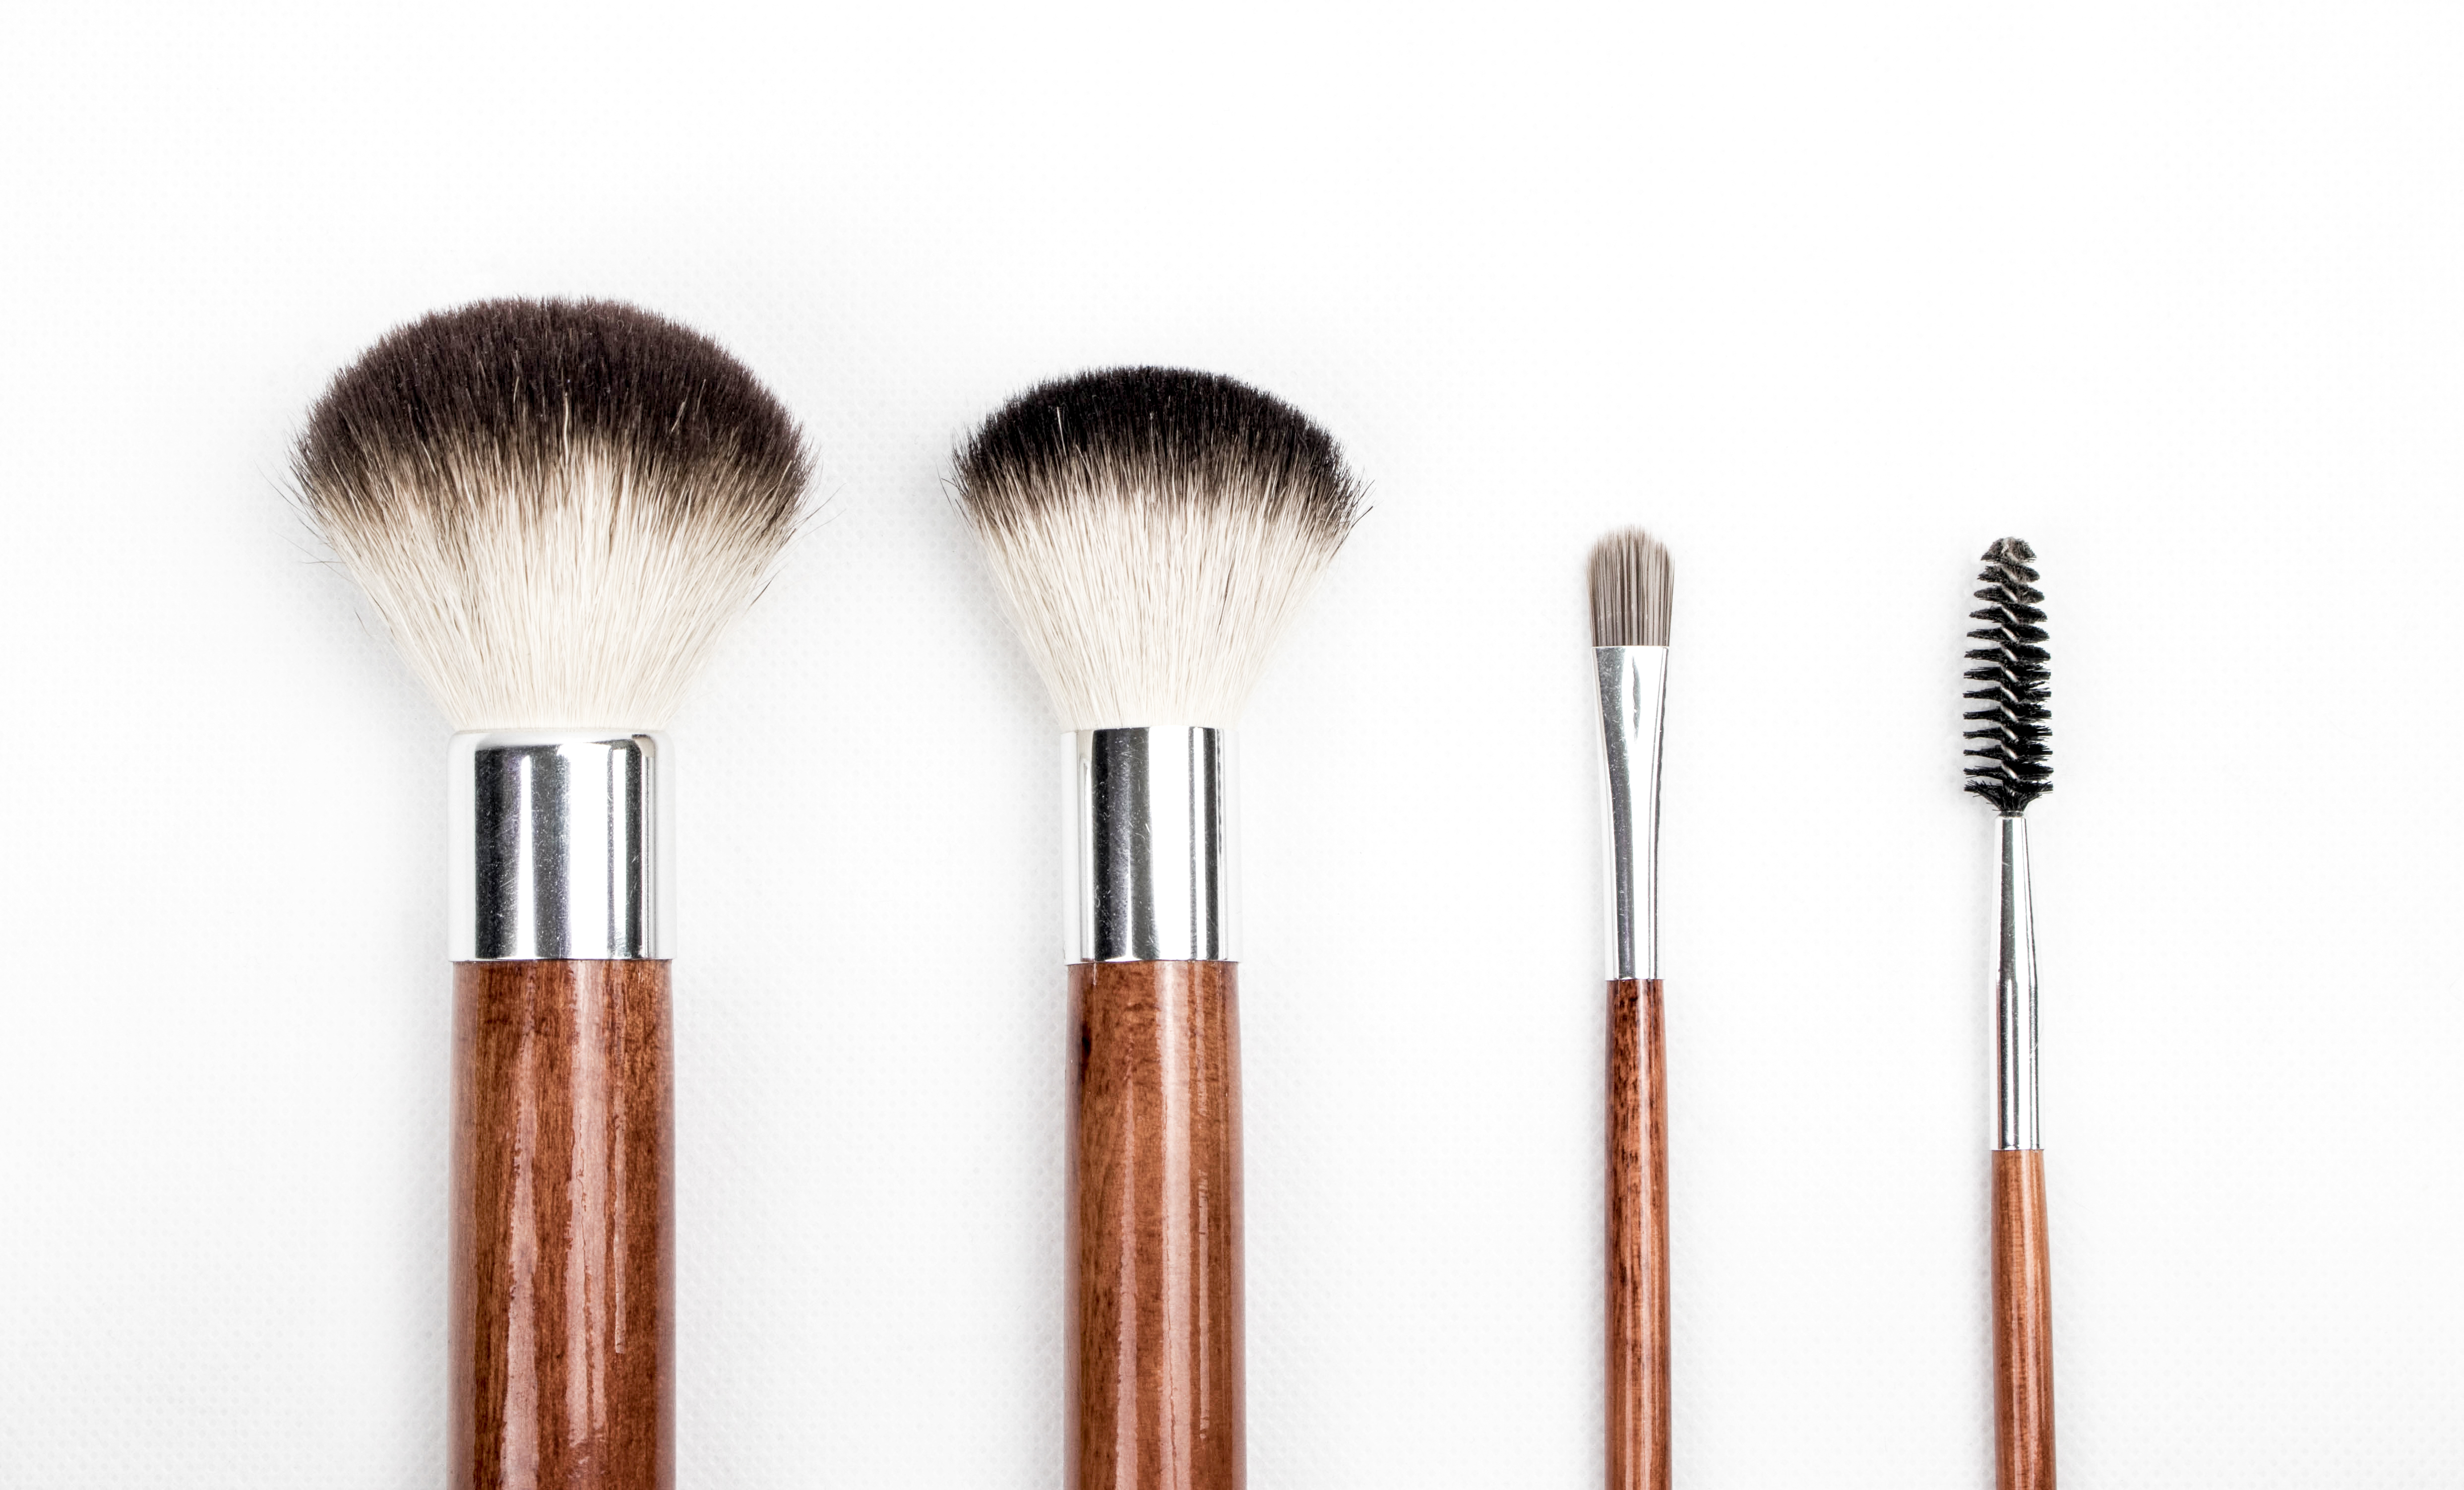
brush, tool, make up, make up brushes